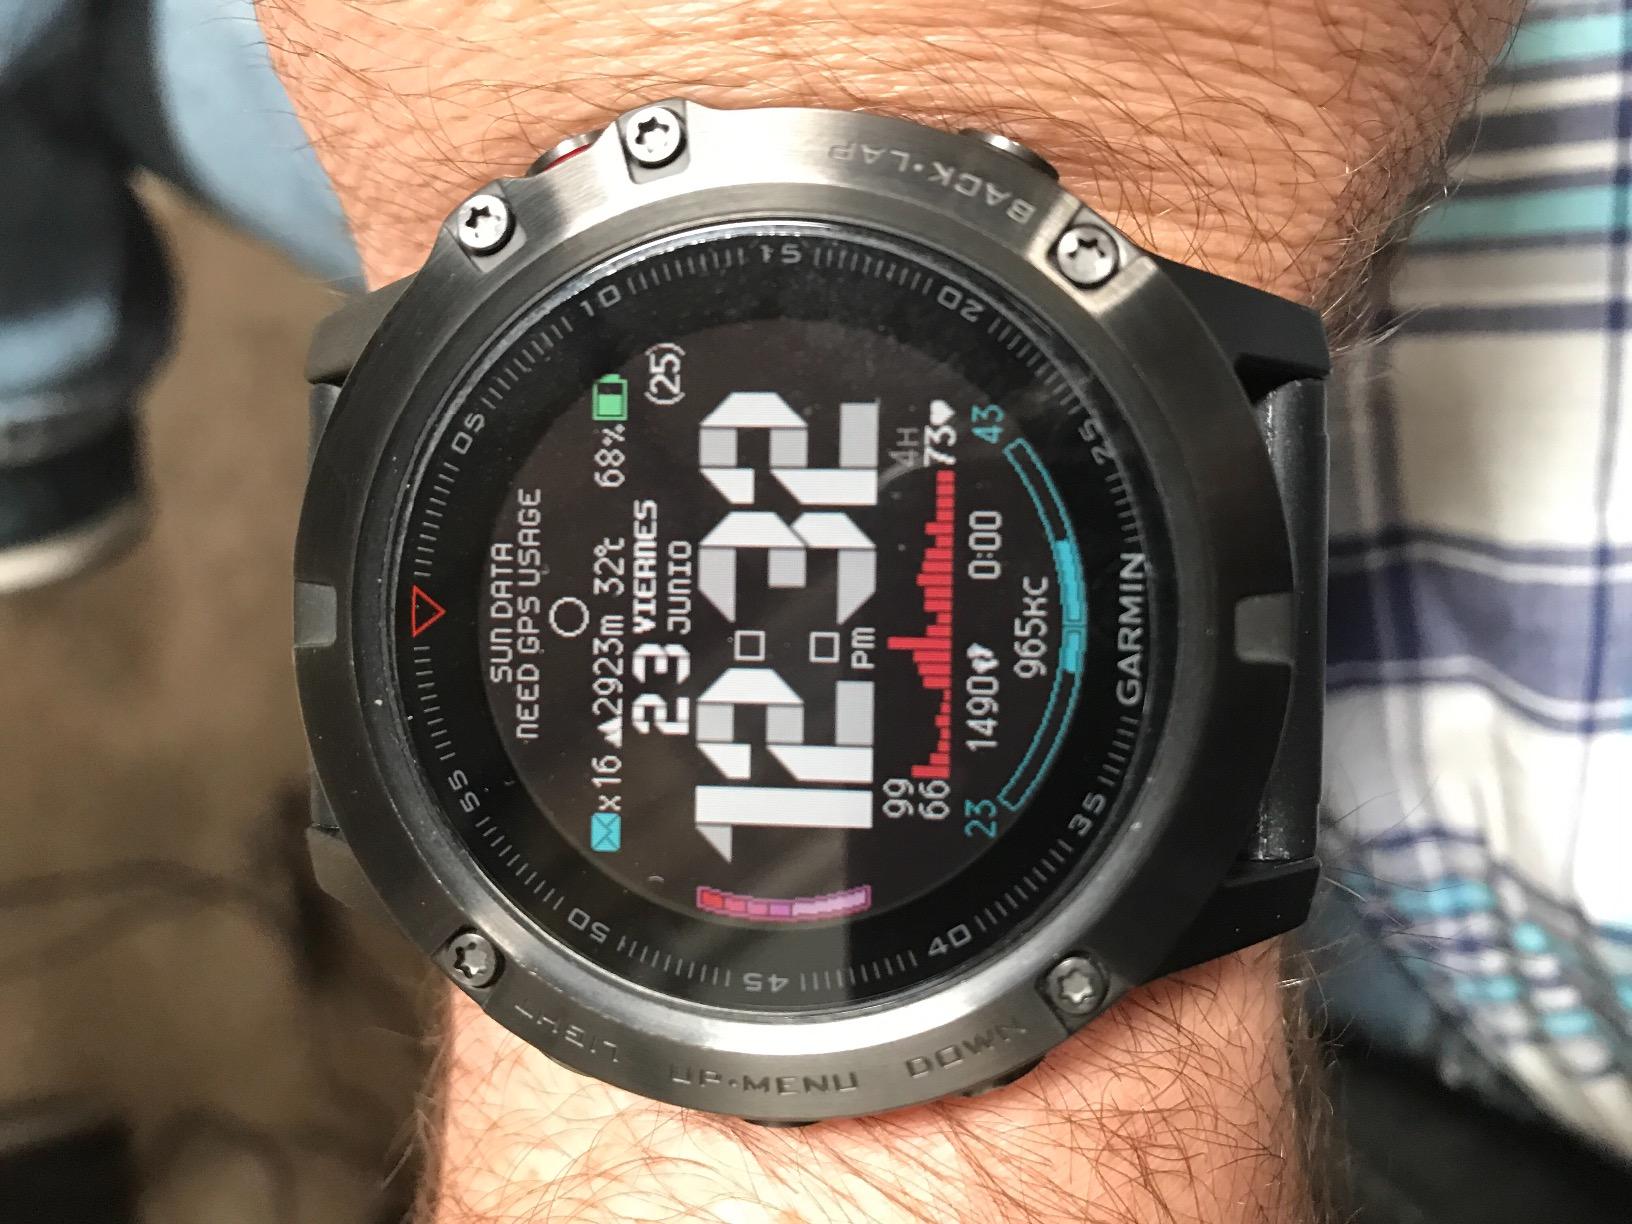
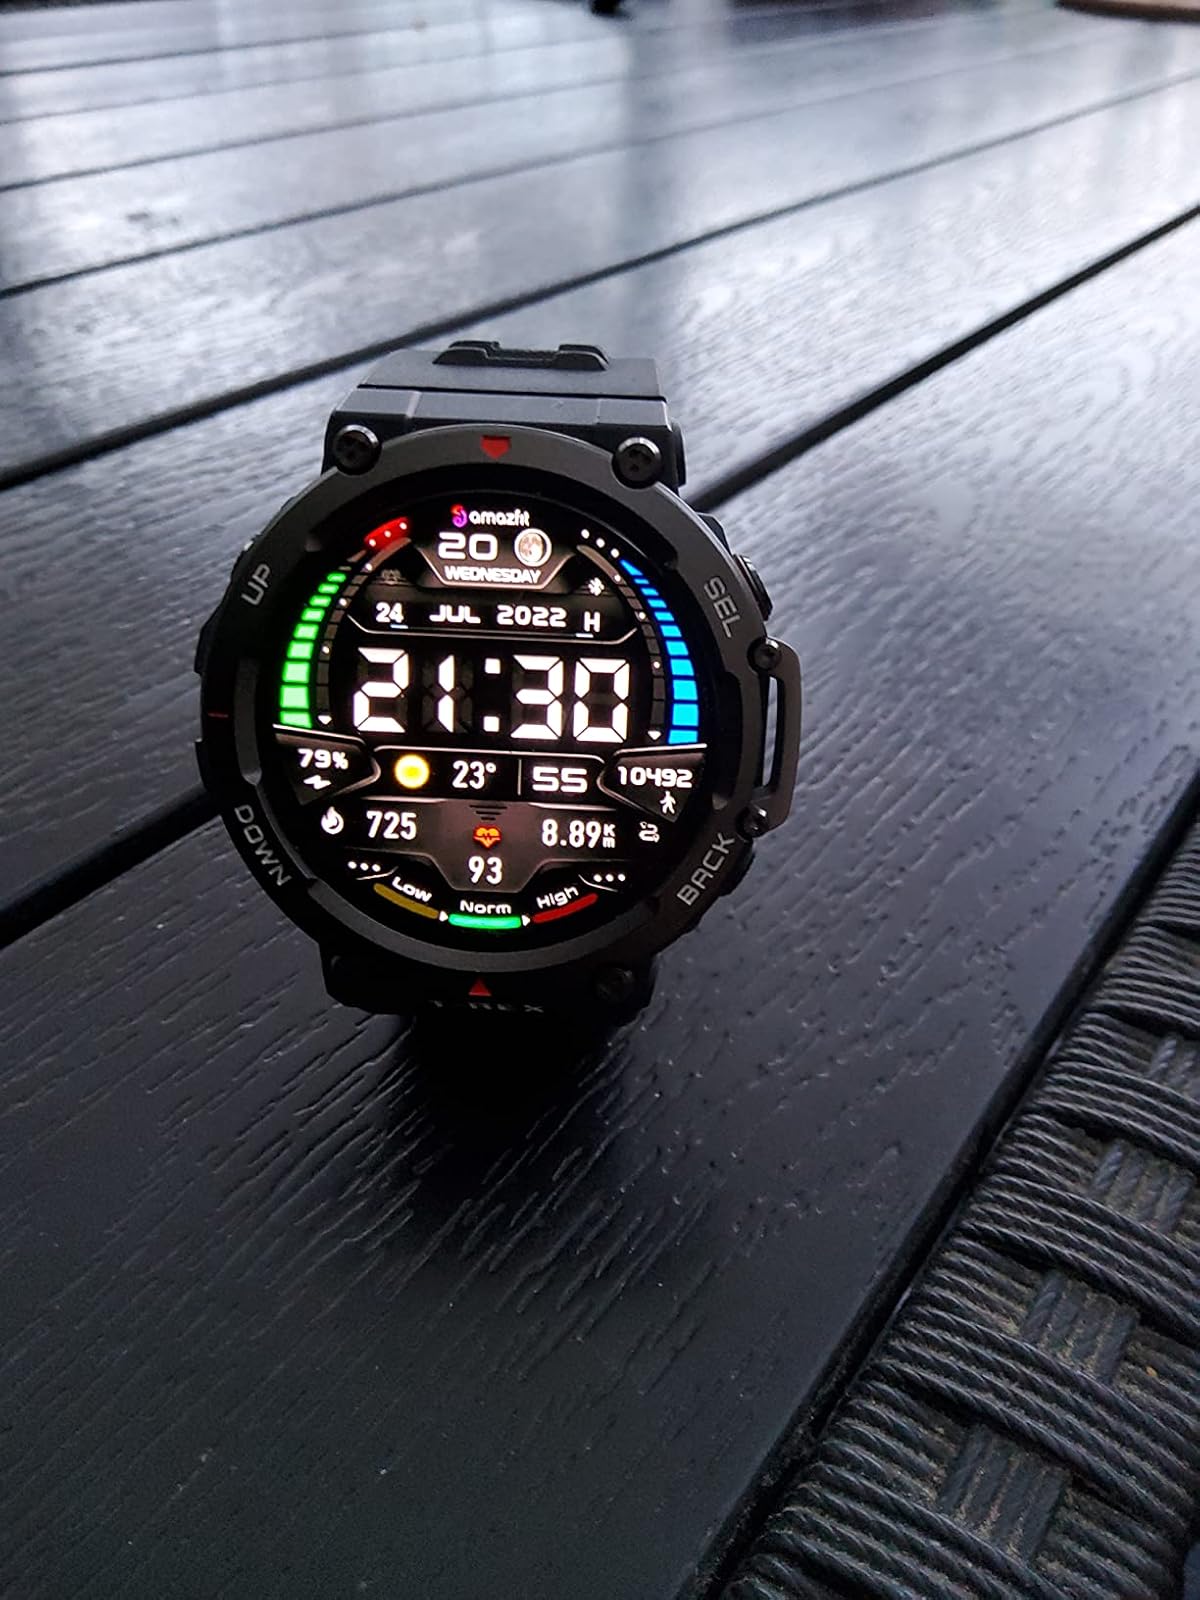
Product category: smartwatch
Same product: no